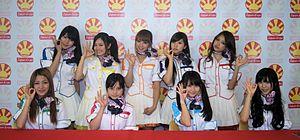
Le groupe d'idoles japonais PASSPO☆ durant une conférence de presse à Japan Expo en july 2011
"PASSPO☆ anciennement stylisé en hiragana ぱすぽ☆ était un groupe Pop rock féminin d'idoles japonaises fondé en 2009 par l'agence de talents Platinum Passport. L'agence est une sous-branche de la filiale Platinum Productions Inc. appartenant à la société Avex Group. Le groupe reposait sur le concept du Voyage et de l'Aviation, le nom ""PASSPO"" lui-même est tiré du mot passeport, en outre les membres sont désignés par le mot hôtesse.